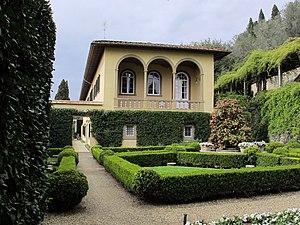
Fiesole est une commune italienne située dans la ville métropolitaine de Florence, en Toscane. En octobre 2019, on y compte 14 044 habitants.